Early world maps

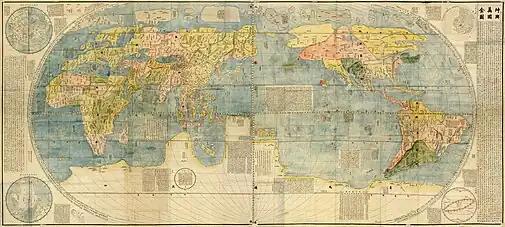
"Kunyu Wanguo Quantu" (1602), Japanese copy

Flemish geographer and cartographer Gerardus Mercator world map of 1569 introduced a cylindrical map projection that became the standard map projection known as the Mercator projection. It was a large planisphere measuring , printed in eighteen separate sheets. While the linear scale is constant in all directions around any point, thus preserving the angles and the shapes of small objects (which makes the projection conformal), the Mercator projection distorts the size and shape of large objects, as the scale increases from the Equator to the poles, where it becomes infinite. The title (: "new and augmented description of Earth corrected for the use of navigation") and the map legends show that the map was expressly conceived for the use of marine navigation. The principal feature of the projection is that rhumb lines, sailing courses at a constant bearing, are mapped to straight lines on the map. The development of the Mercator projection represented a major breakthrough in the nautical cartography of the 16th century although it was only slowly adopted by seafaring nations.